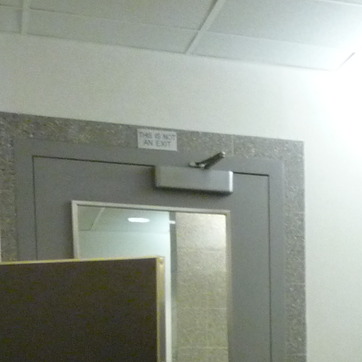
Material: metal